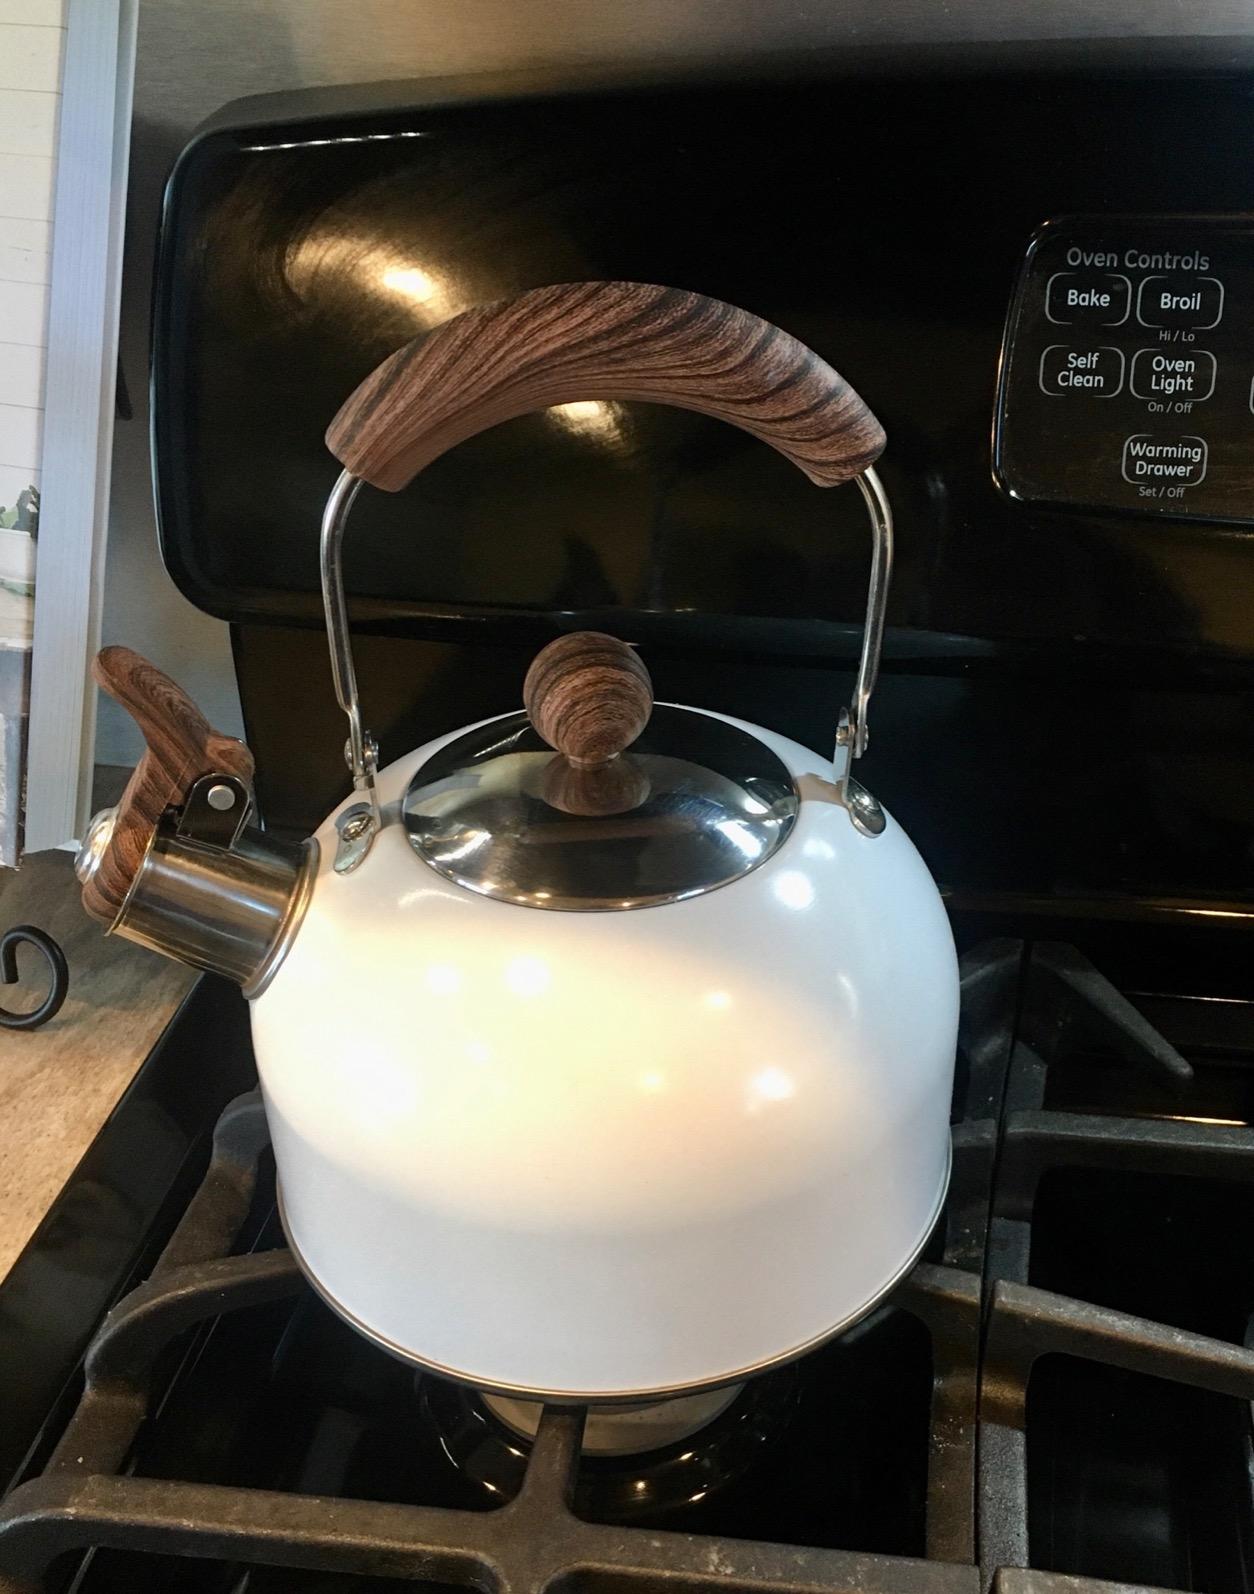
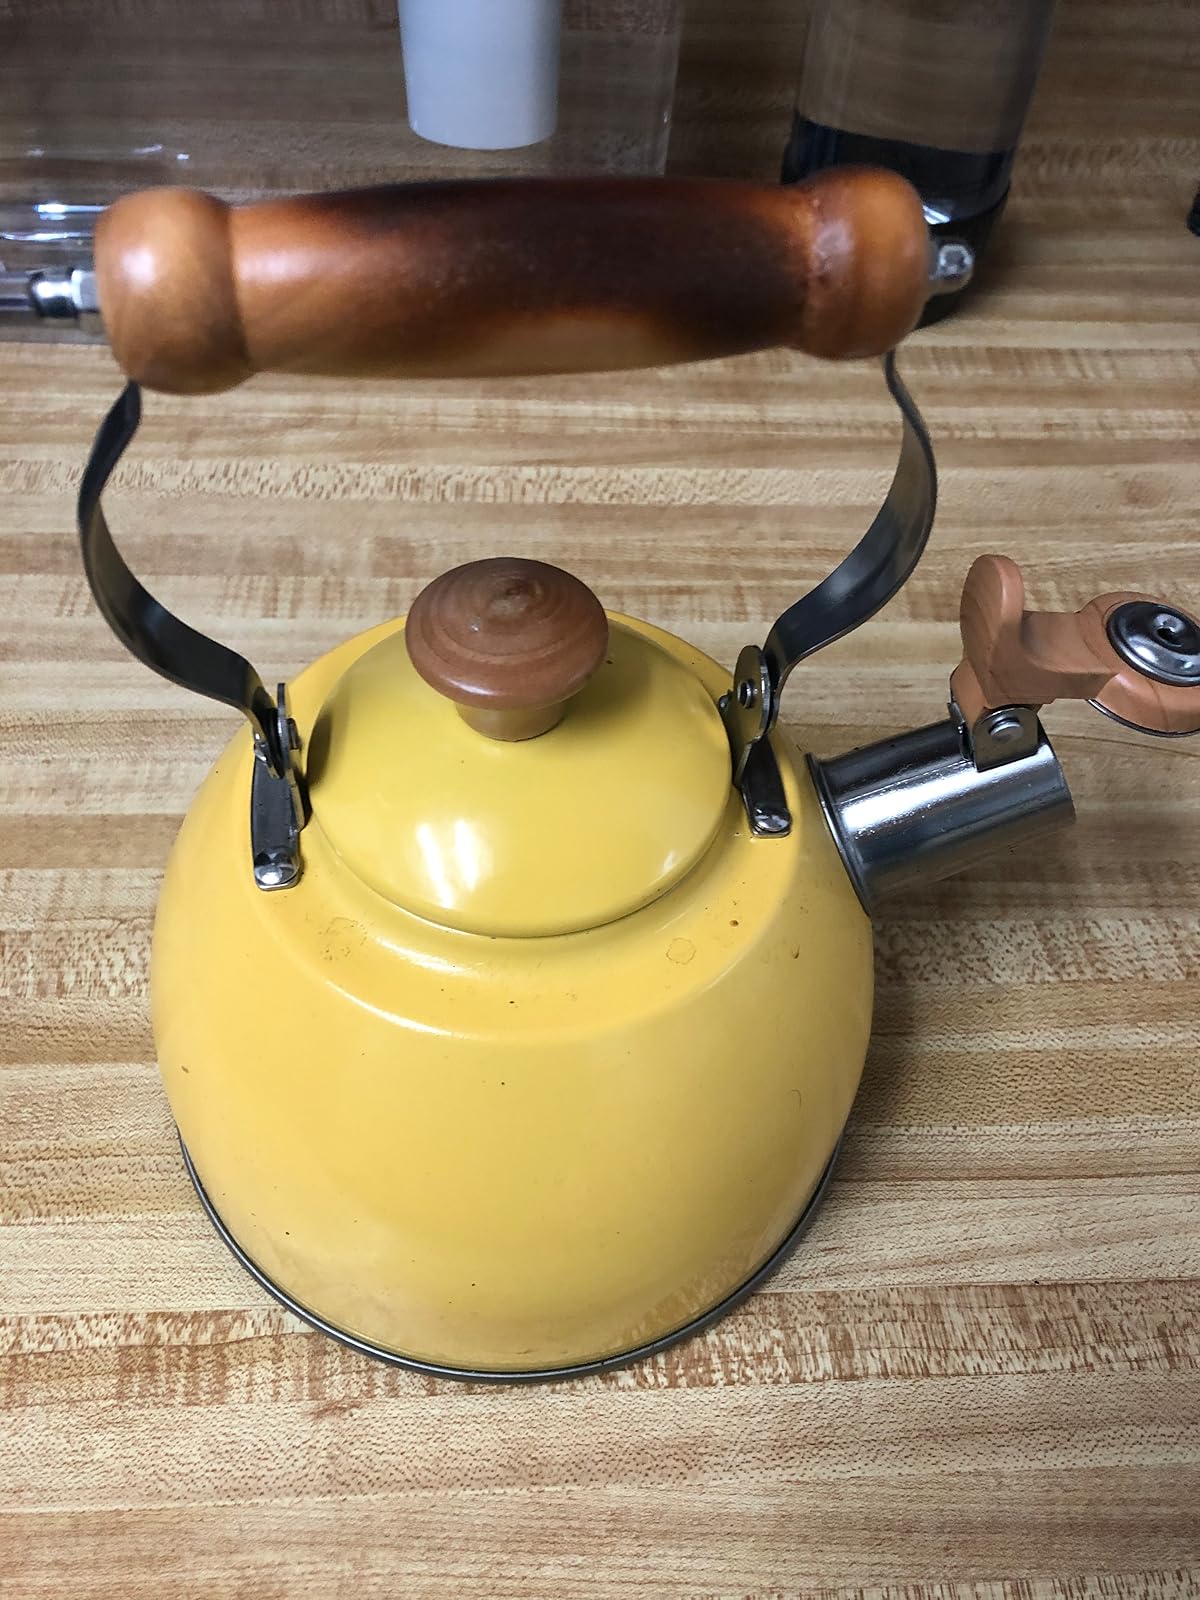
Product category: items_kettle
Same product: no